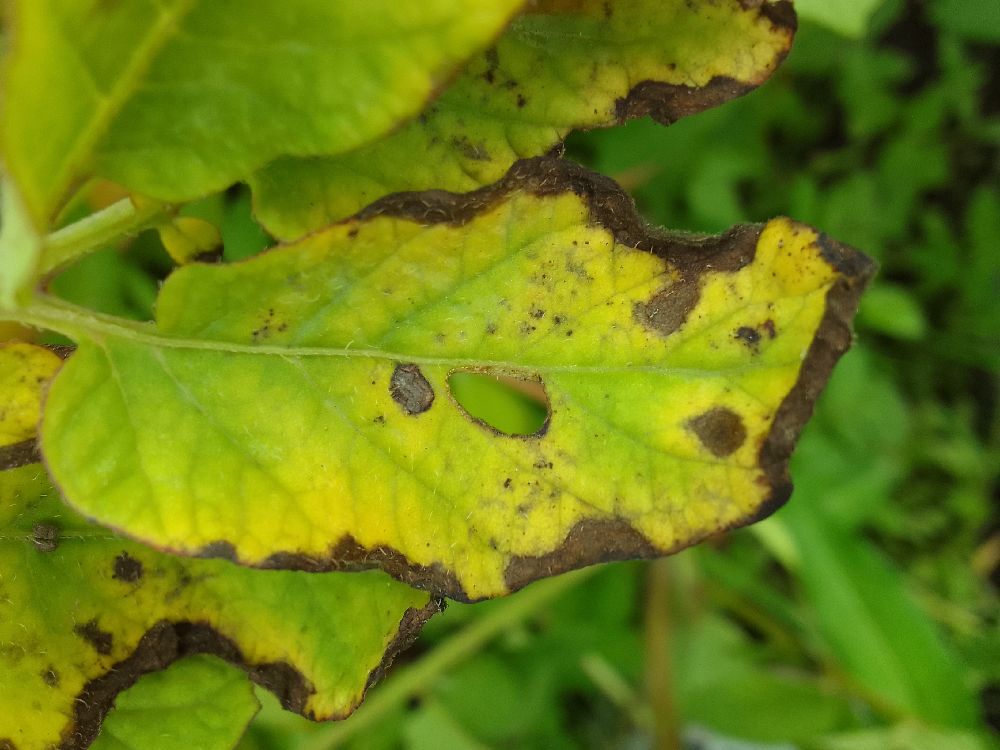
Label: Early blight